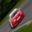
Label: automobile